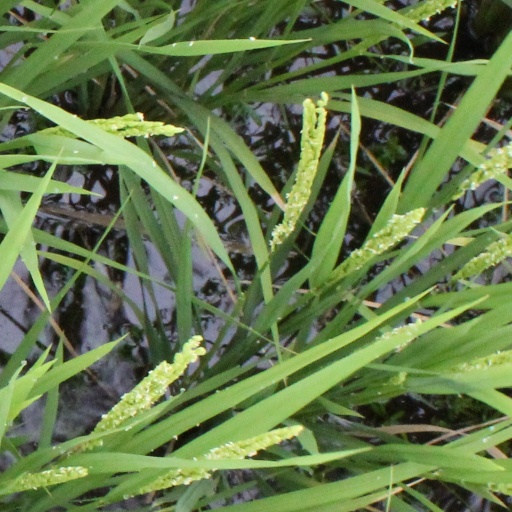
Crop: rice